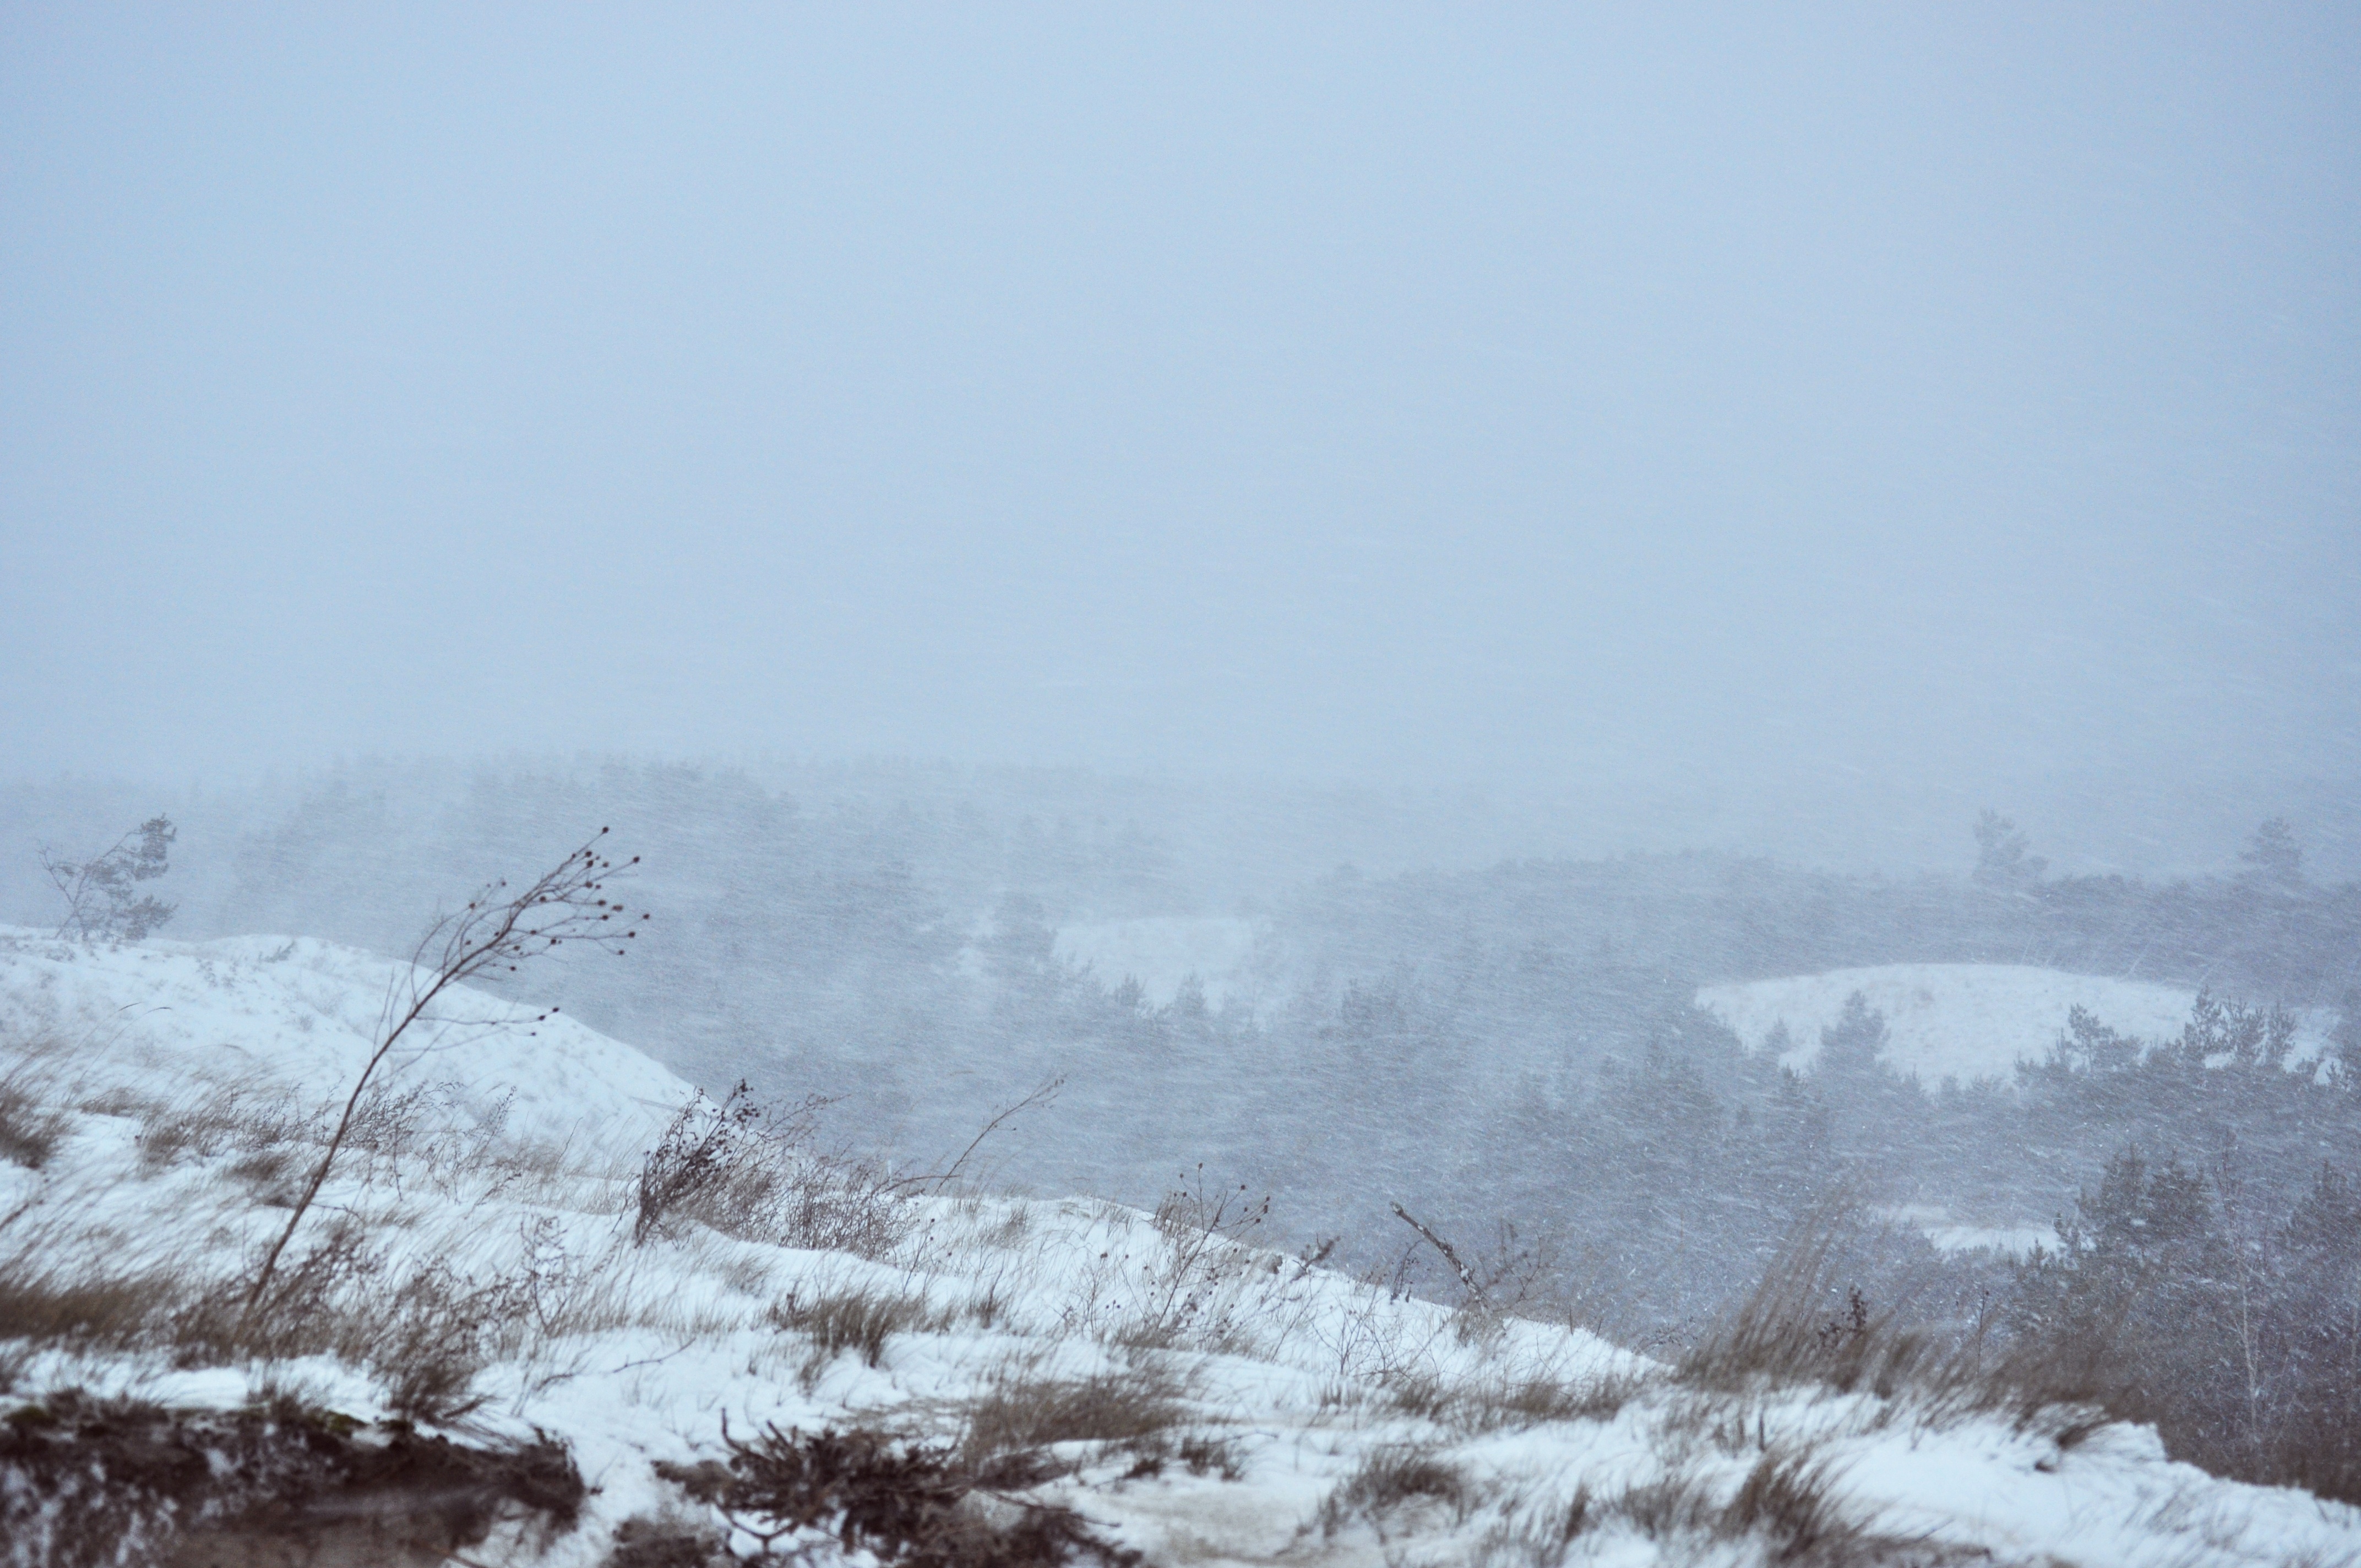
mountain, snow, winter, weather, season, blizzard, freezing, atmospheric phenomenon, geological phenomenon, winter storm